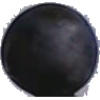
Label: blue_grape